Zinovy Rozhestvensky

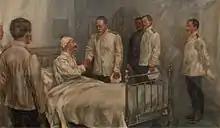
Admiral Tōgō Visits Rozhestvensky, by "yōga" painter Fujishima Takeji

During the battle, Rozhestvensky was wounded at least twice. The first time not seriously but the second time suffered significant injuries to the head and legs. He then retreated with the other survivors from the conning tower to the lower fighting position before leaving to find somewhere to observe the battle from. He was later found sitting in the remains of the ship's right 6-inch turret where he remained for about an hour before losing consciousness. The unconscious admiral was transferred to the destroyer "Buiny". Rozhestvensky regained consciousness but may have been slipping in and out of delirium. Later, with the "Buiny" suffering from engine damage and running low on coal, he was transferred to the destroyer "Bedovy". He was taken prisoner when the "Bedovy" was later captured by the "Sazanami" of the Imperial Japanese Navy. After the signing of the Treaty of Portsmouth he returned to St Petersburg via the Trans-Siberian Railway.